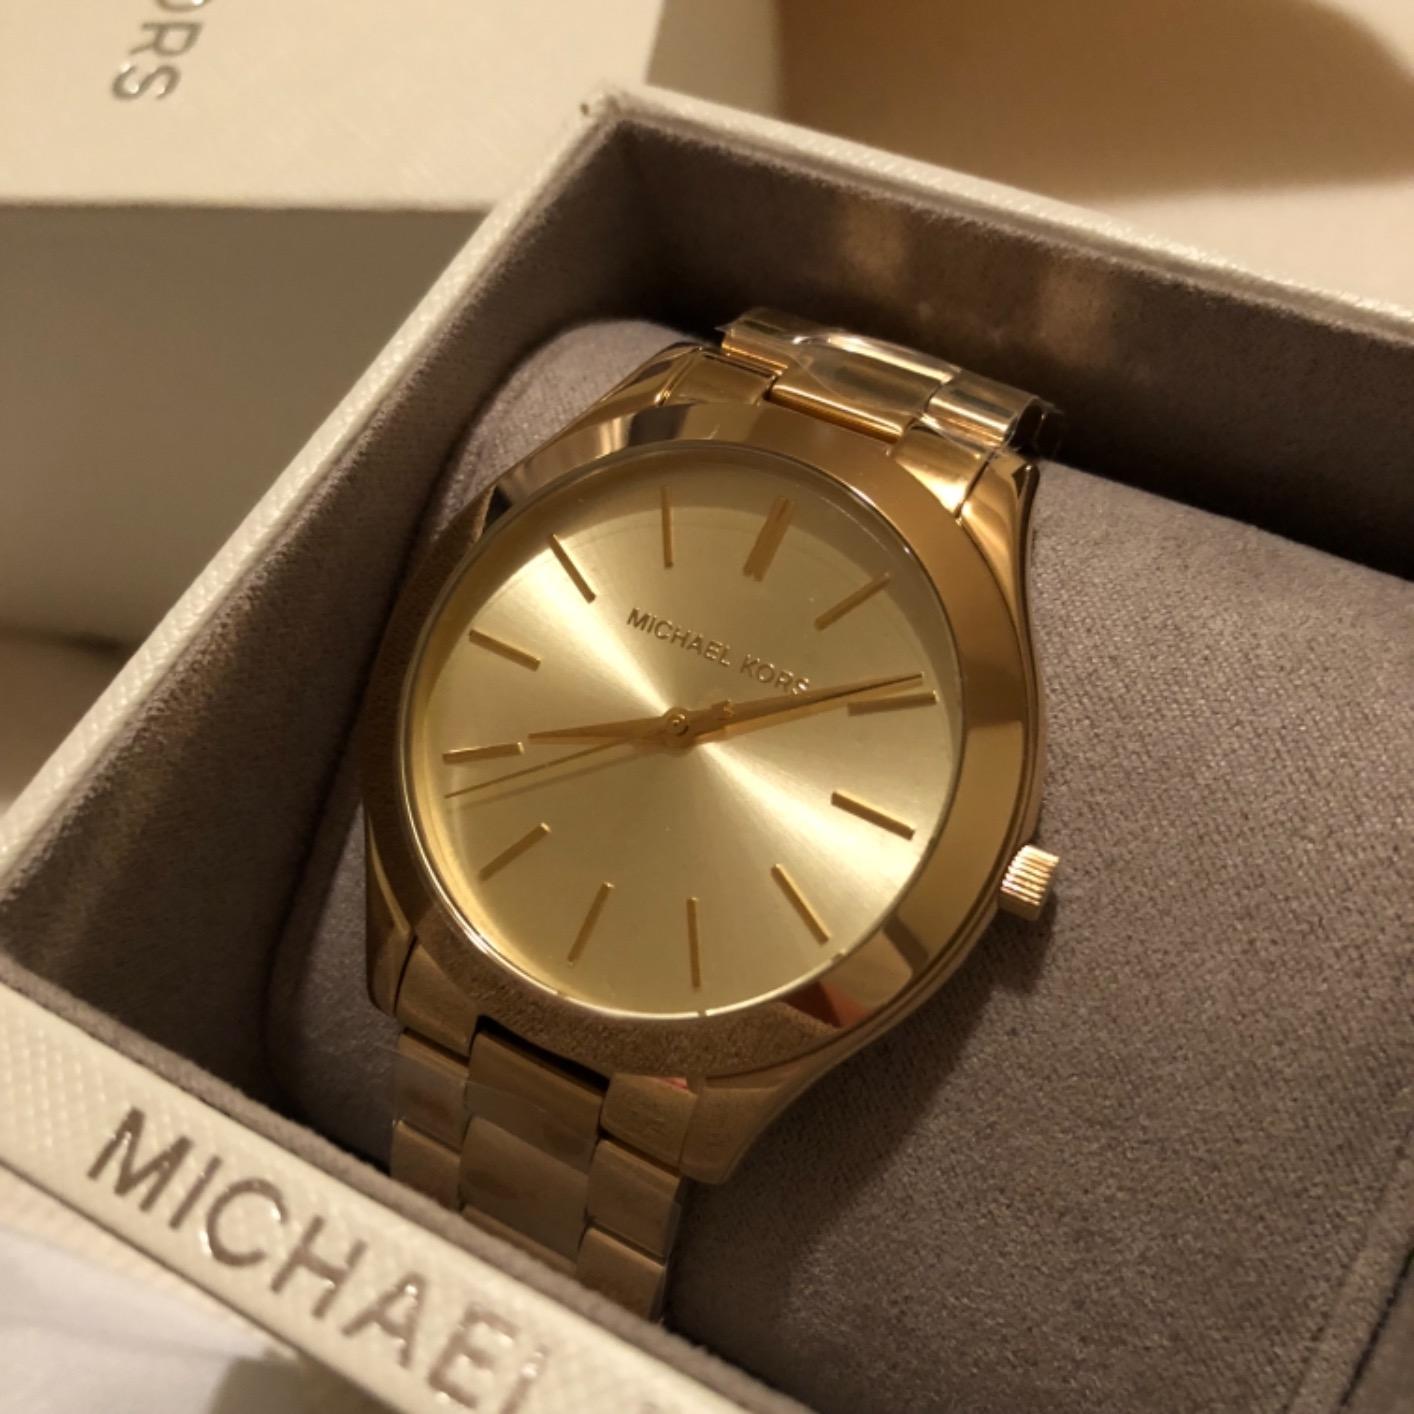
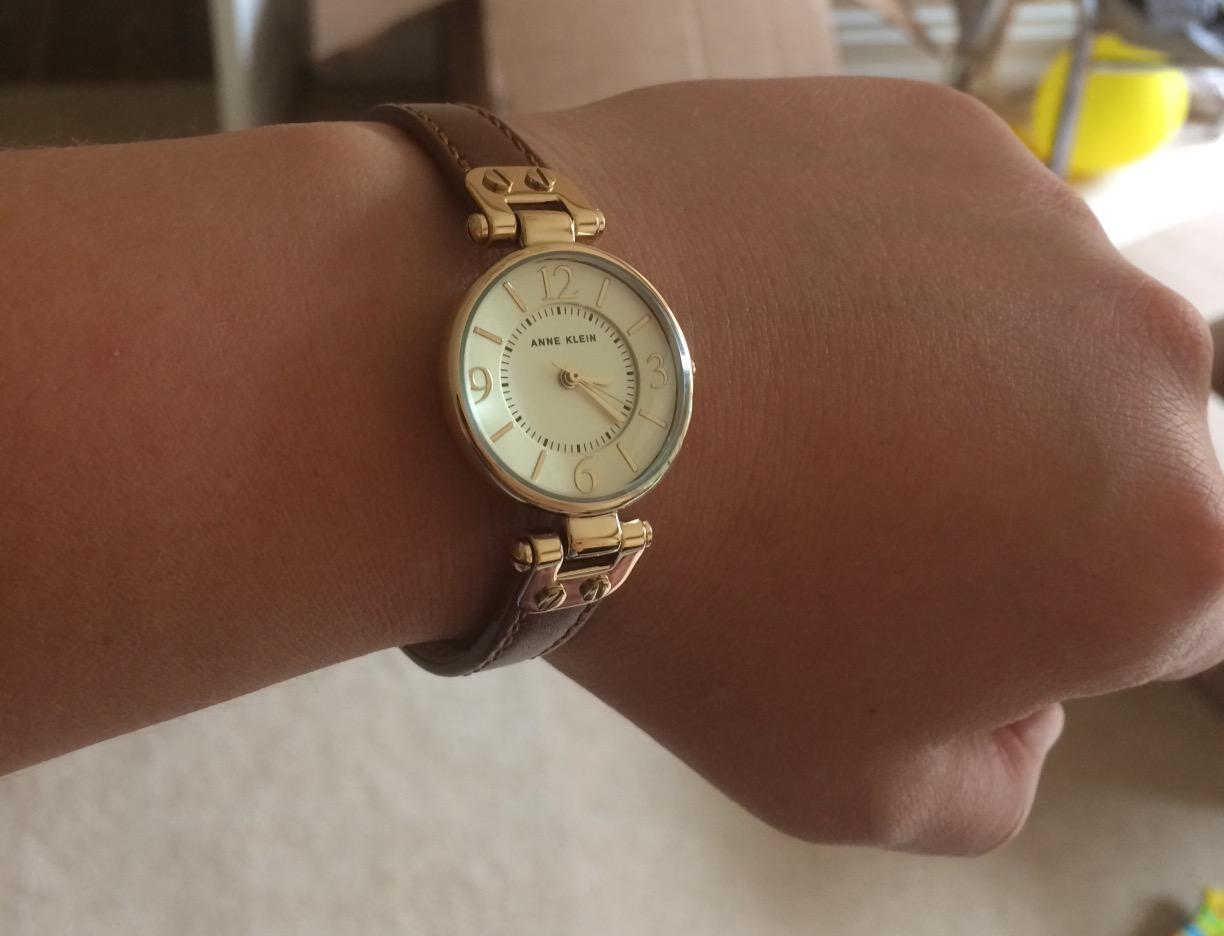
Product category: accessories_watch
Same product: no